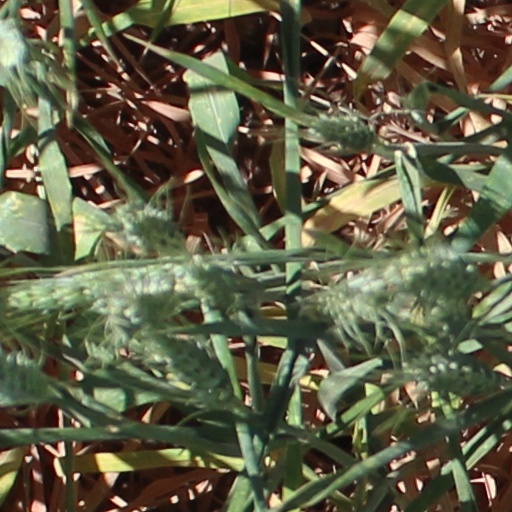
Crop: wheat